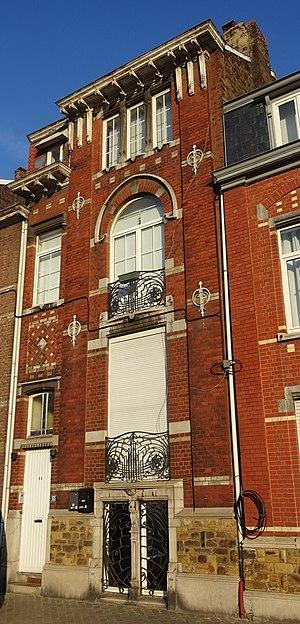
Séquence Devignée, Art nouveau, Liège
La séquence Devignée ou ensemble Devignée est un ensemble de cinq maisons contiguës présentant plusieurs éléments de style Art nouveau à Liège. Elle a été réalisée par l'architecte liégeois Maurice Devignée.